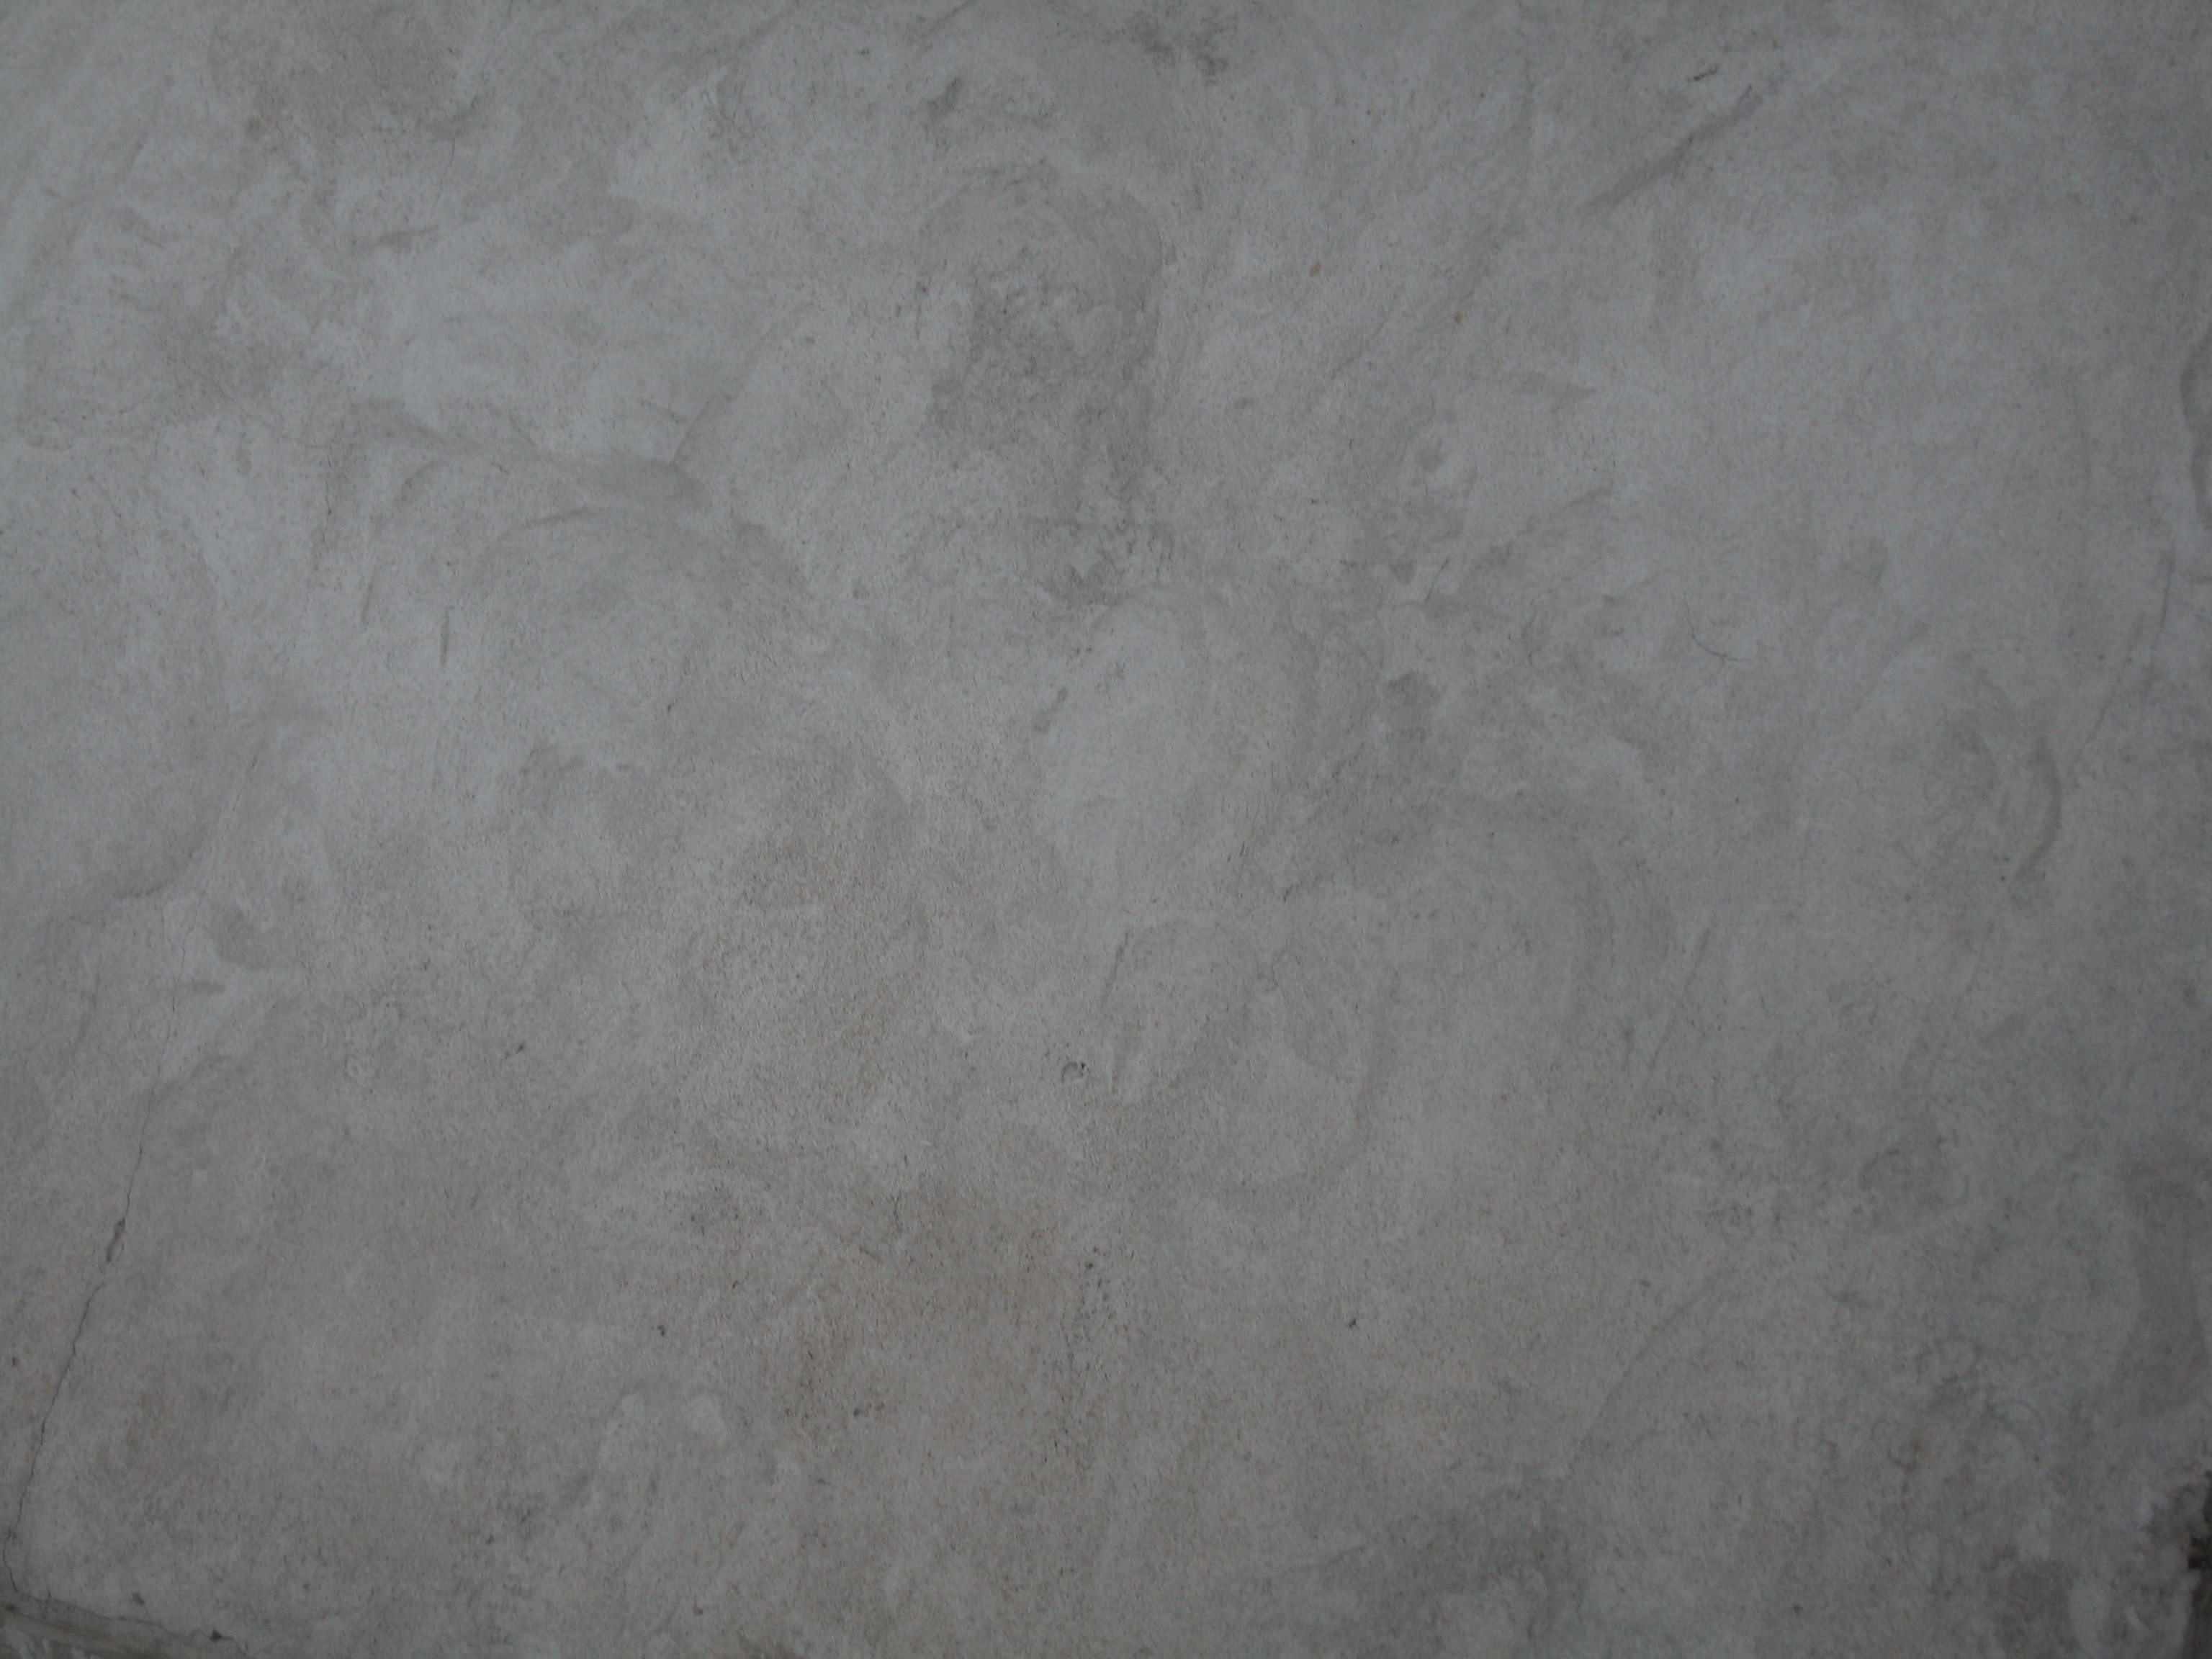
images, brown, grey, floor, flooring, Tints and shades, wood, rectangle, pattern, concrete, road surface, plaster, asphalt, limestone, monochrome photography, monochrome, ceiling, paper, cement, soil